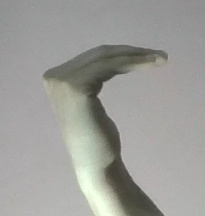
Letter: haa